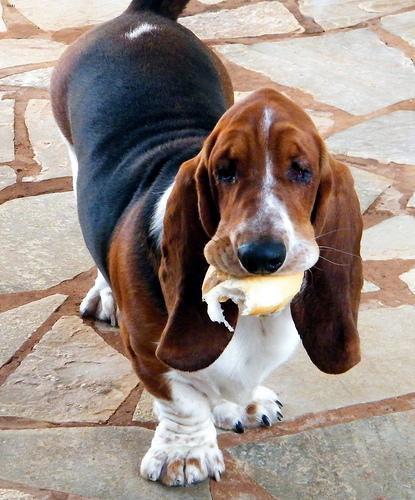
basset hound